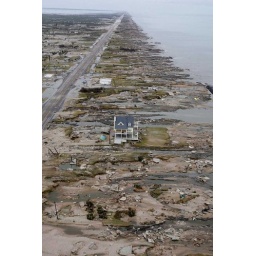
My brother *had* a beach house in Gilchrist. Gilcrist is located on the Boliver Peninsula.